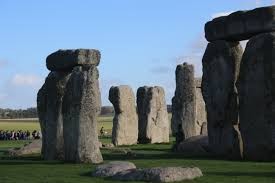
Landmark: Stonehenge